Prospect Bluff Historic Sites

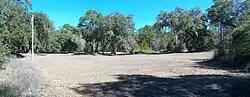

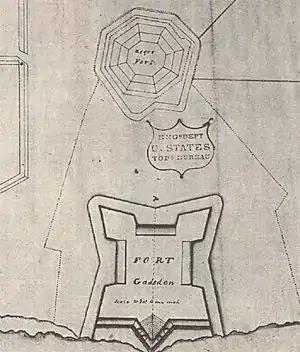
Map of Fort Gadsden, also showing the location of the original "Negro Fort". Prepared by Major James Gadsden in 1818.

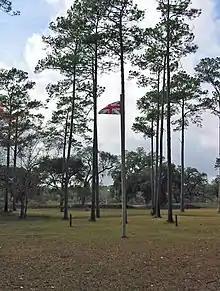
A Union Jack on the site of the original British fort.

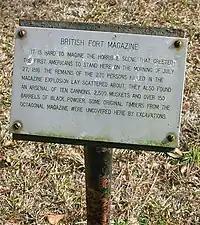
A commemorative plaque marks the location of the fort's powder magazine.

Prospect Bluff Historic Sites (until 2016 known as Fort Gadsden Historic Site, and sometimes written as Fort Gadsden Historic Memorial) is located in Franklin County, Florida, on the Apalachicola River, SW of Sumatra, Florida. The site contains the ruins of two forts.